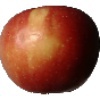
Label: Apple Braeburn 1